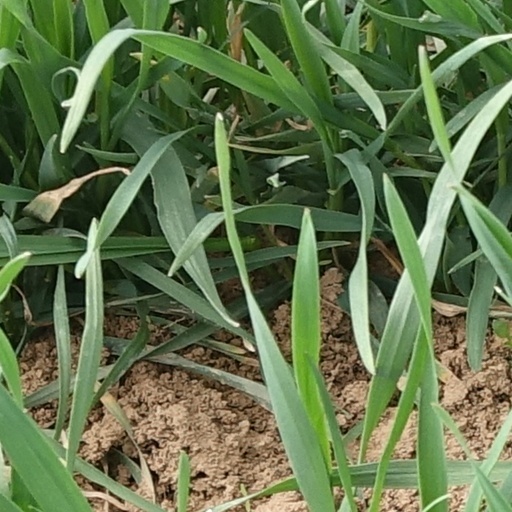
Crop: wheat